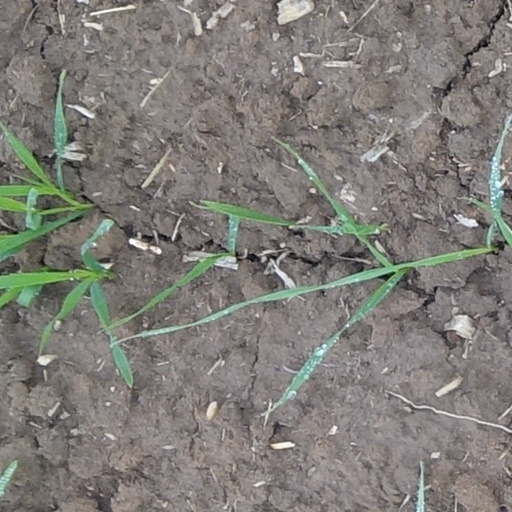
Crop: wheat